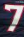
Number: 7